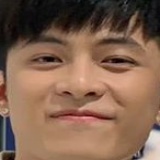
ca sĩ Gin Tuấn Kiệt